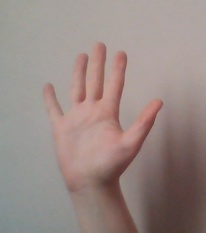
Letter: sheen